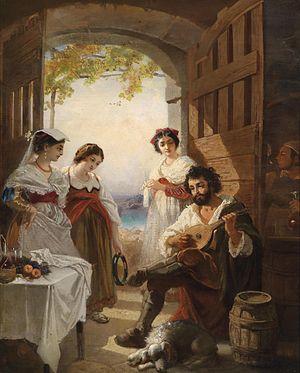
Anton Romako, né le 20 octobre 1832 à Atzgersdorf et mort le 8 mars 1889 à Vienne, est un peintre autrichien. Bien qu'il ait peint un grand nombre de paysages, il est principalement connu pour ses portraits et ses scènes historiques. Plusieurs de ses peintures sont aujourd'hui exposées au musée du Belvédère, à Vienne.